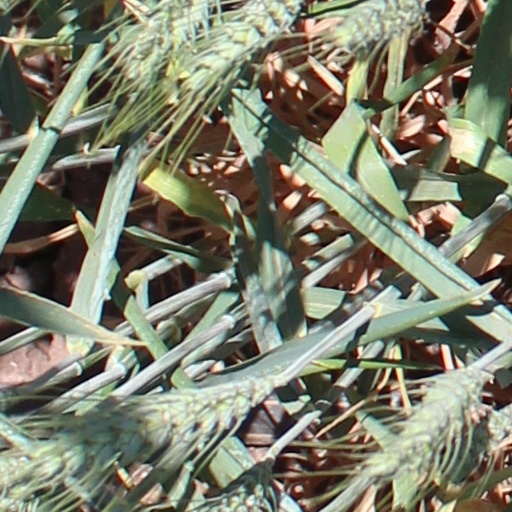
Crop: wheat